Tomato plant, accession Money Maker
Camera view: tilt-top (135 deg); turntable rotation: 180 degrees
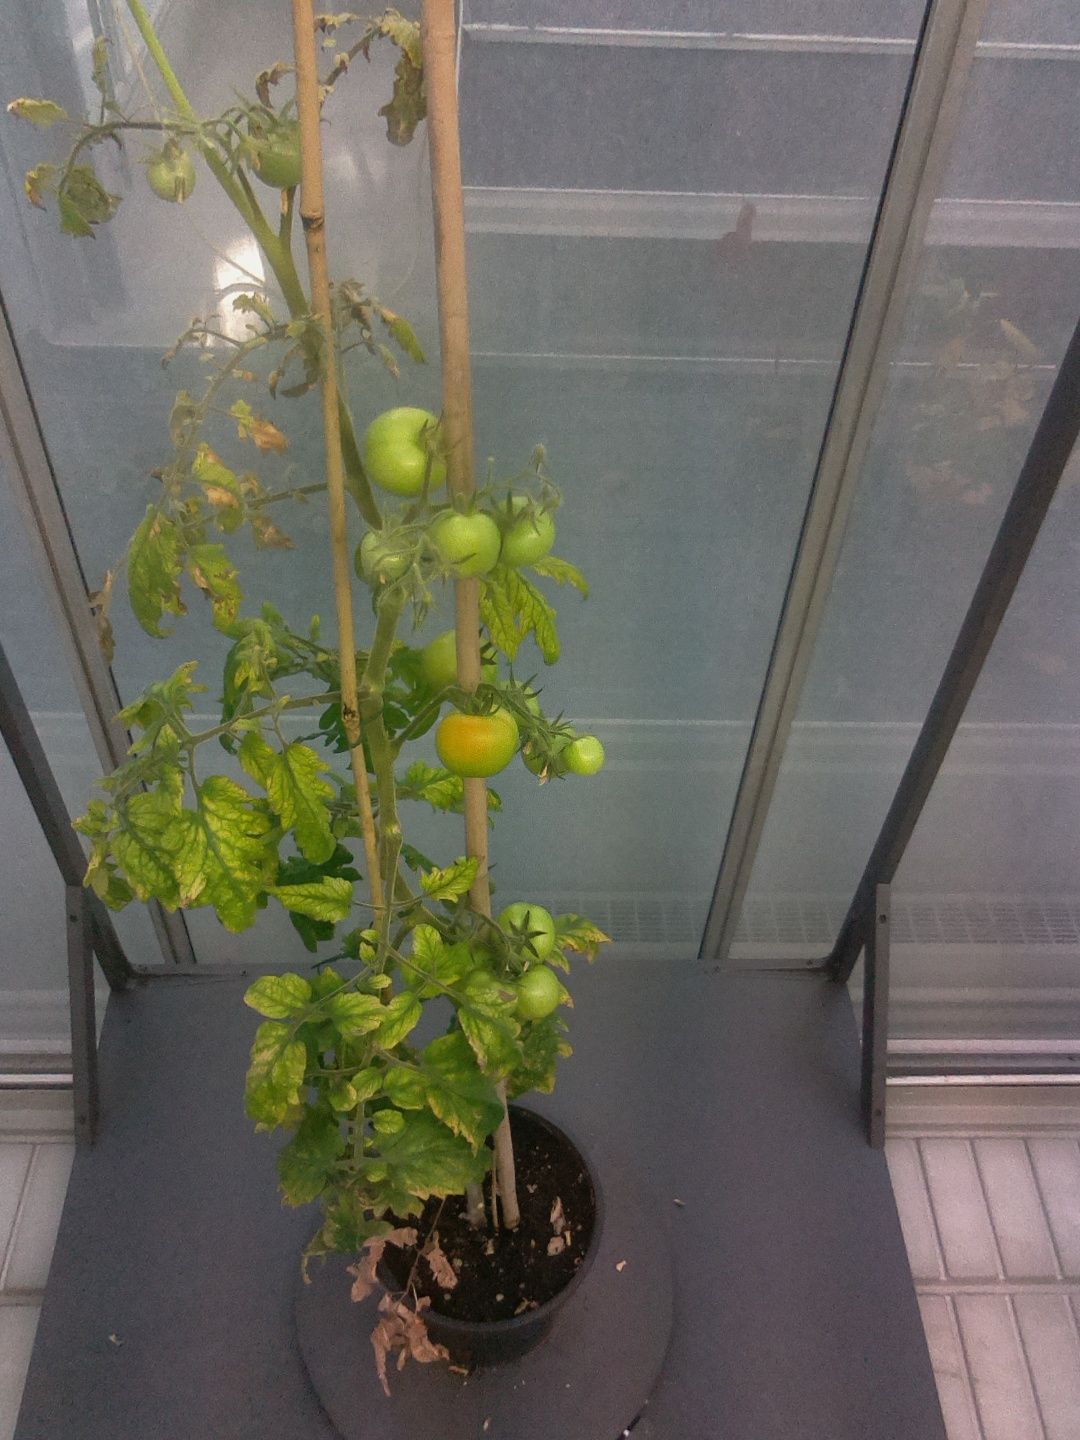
BBCH growth stage 78: 80% -90% of final fruit size